Mishpatim

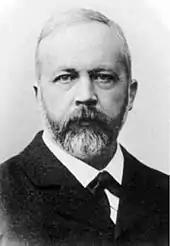
Wellhausen

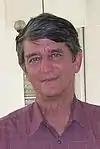
Kugel

Julius Wellhausen conceived of early Israelite religion as linked to nature's annual cycle and believed that Scripture only later connected the festivals to historical events like the Exodus from Egypt. James Kugel reported that modern scholars generally agreed that Passover reflects two originally separate holidays arising out of the annual harvest cycle. One Festival involved the sacrificing and eating of an animal from the flock, the "pesa" sacrifice, which arose among shepherds who sacrificed in the light of the full moon of the month that marked the vernal equinox and the end of winter (as directed in Exodus 12:6) to bring Divine favor for a safe and prosperous summer for the rest of the flock. The shepherds slaughtered the animal at home, as the rite also stipulated that some of the animal's blood be daubed on the doorposts and lintel of the house (as directed in Exodus 12:7) to ward off evil. The rite prescribed that no bone be broken (as directed in Exodus 12:46) so as not to bring evil on the flock from which the sacrifice came. Scholars suggest that the name "pesa" derived from the verb that means "hop" (as in 1 Kings 18:21 and 26), and theorize that the holiday may originally have involved some sort of ritual "hopping." A second Festival—the Festival of Unleavened Bread—involved farmers eating unleavened barley bread for seven days when the winter's barley crop had reached maturity and was ready for harvest. Farmers observed this Festival with a trip to a local sanctuary (as in Exodus 23:17 and 34:23). Modern scholars believe that the absence of yeast in the bread indicated purity (as in Leviticus 2:11). The listing of Festivals in Exodus 23:14–17 and 34:18–23 appear to provide evidence for the independent existence of the Festival of Unleavened Bread. Modern scholars suggest that the farmers' Festival of Unleavened Bread and the shepherds' Passover later merged into a single festival, Passover moved from the home to the Temple, and the combined festival was explicitly connected to the Exodus (as in Deuteronomy 16:1–4).